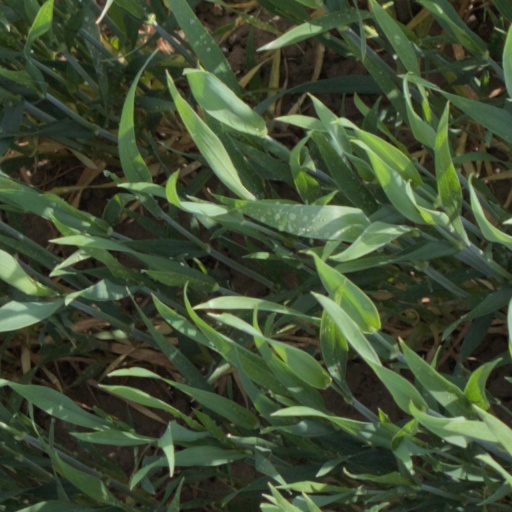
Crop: wheat